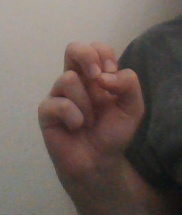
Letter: gaaf